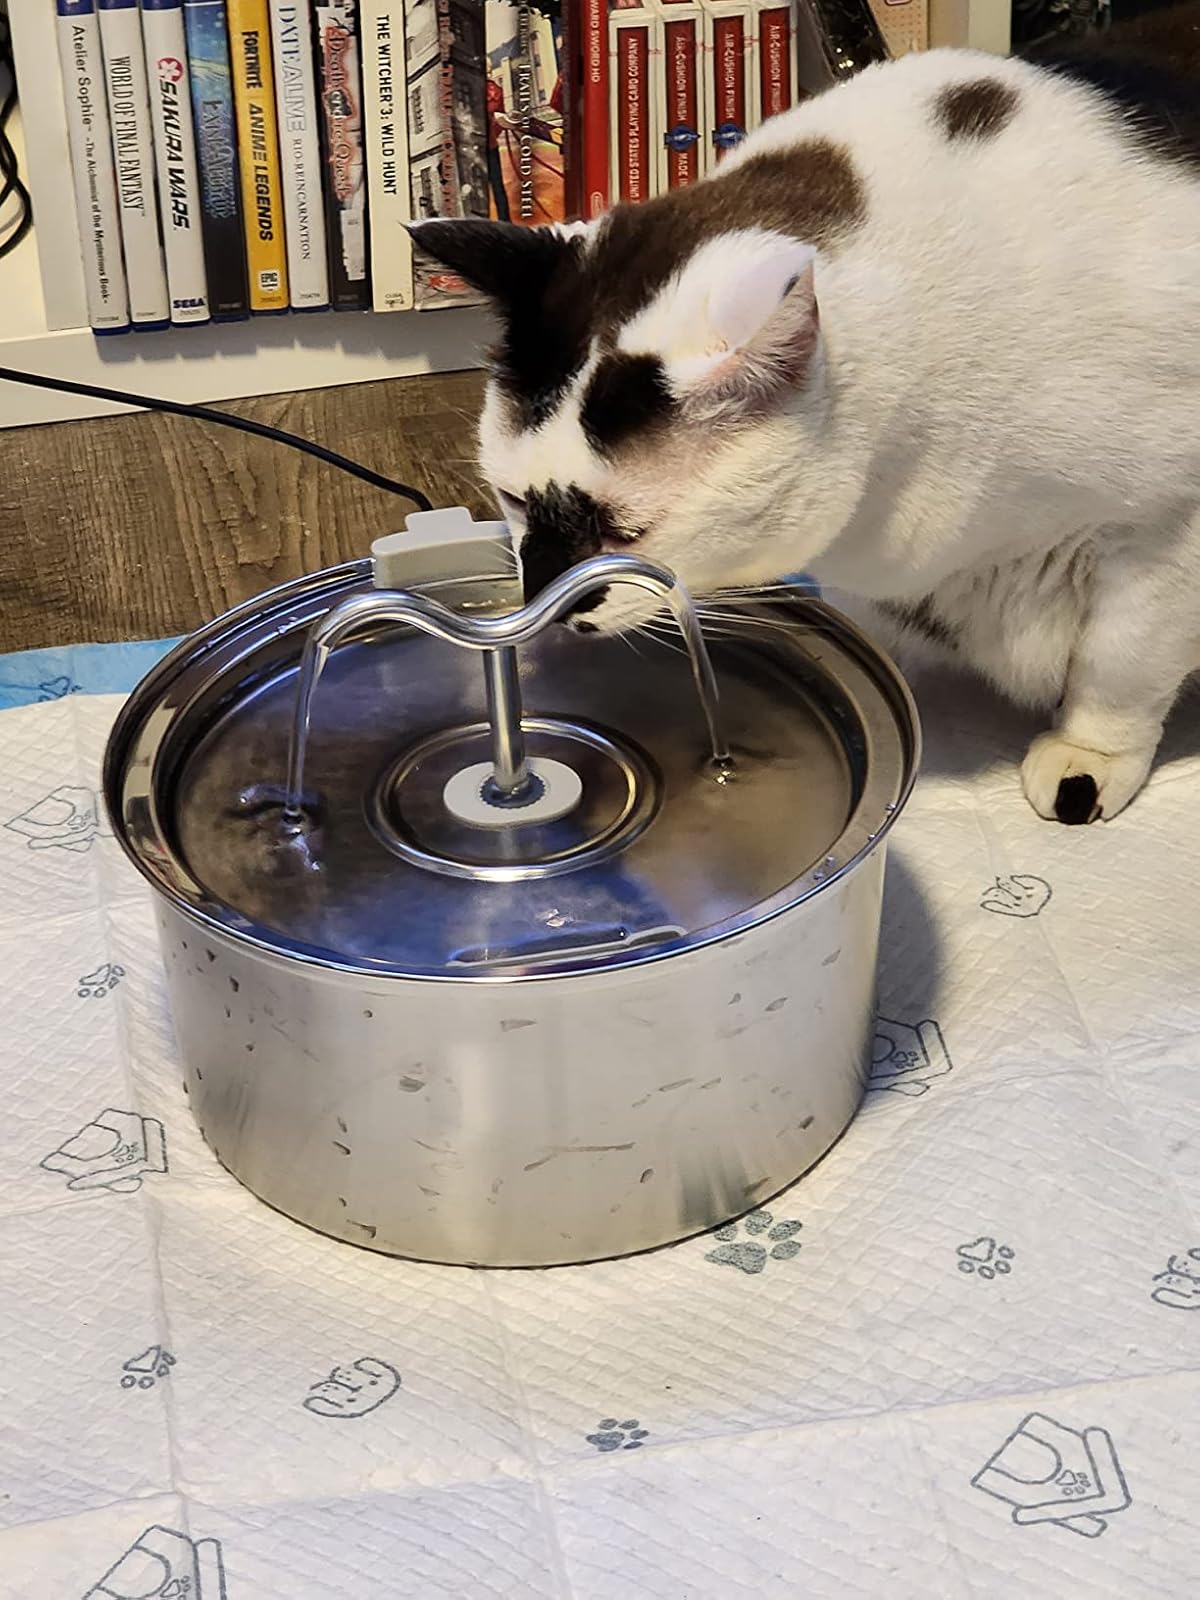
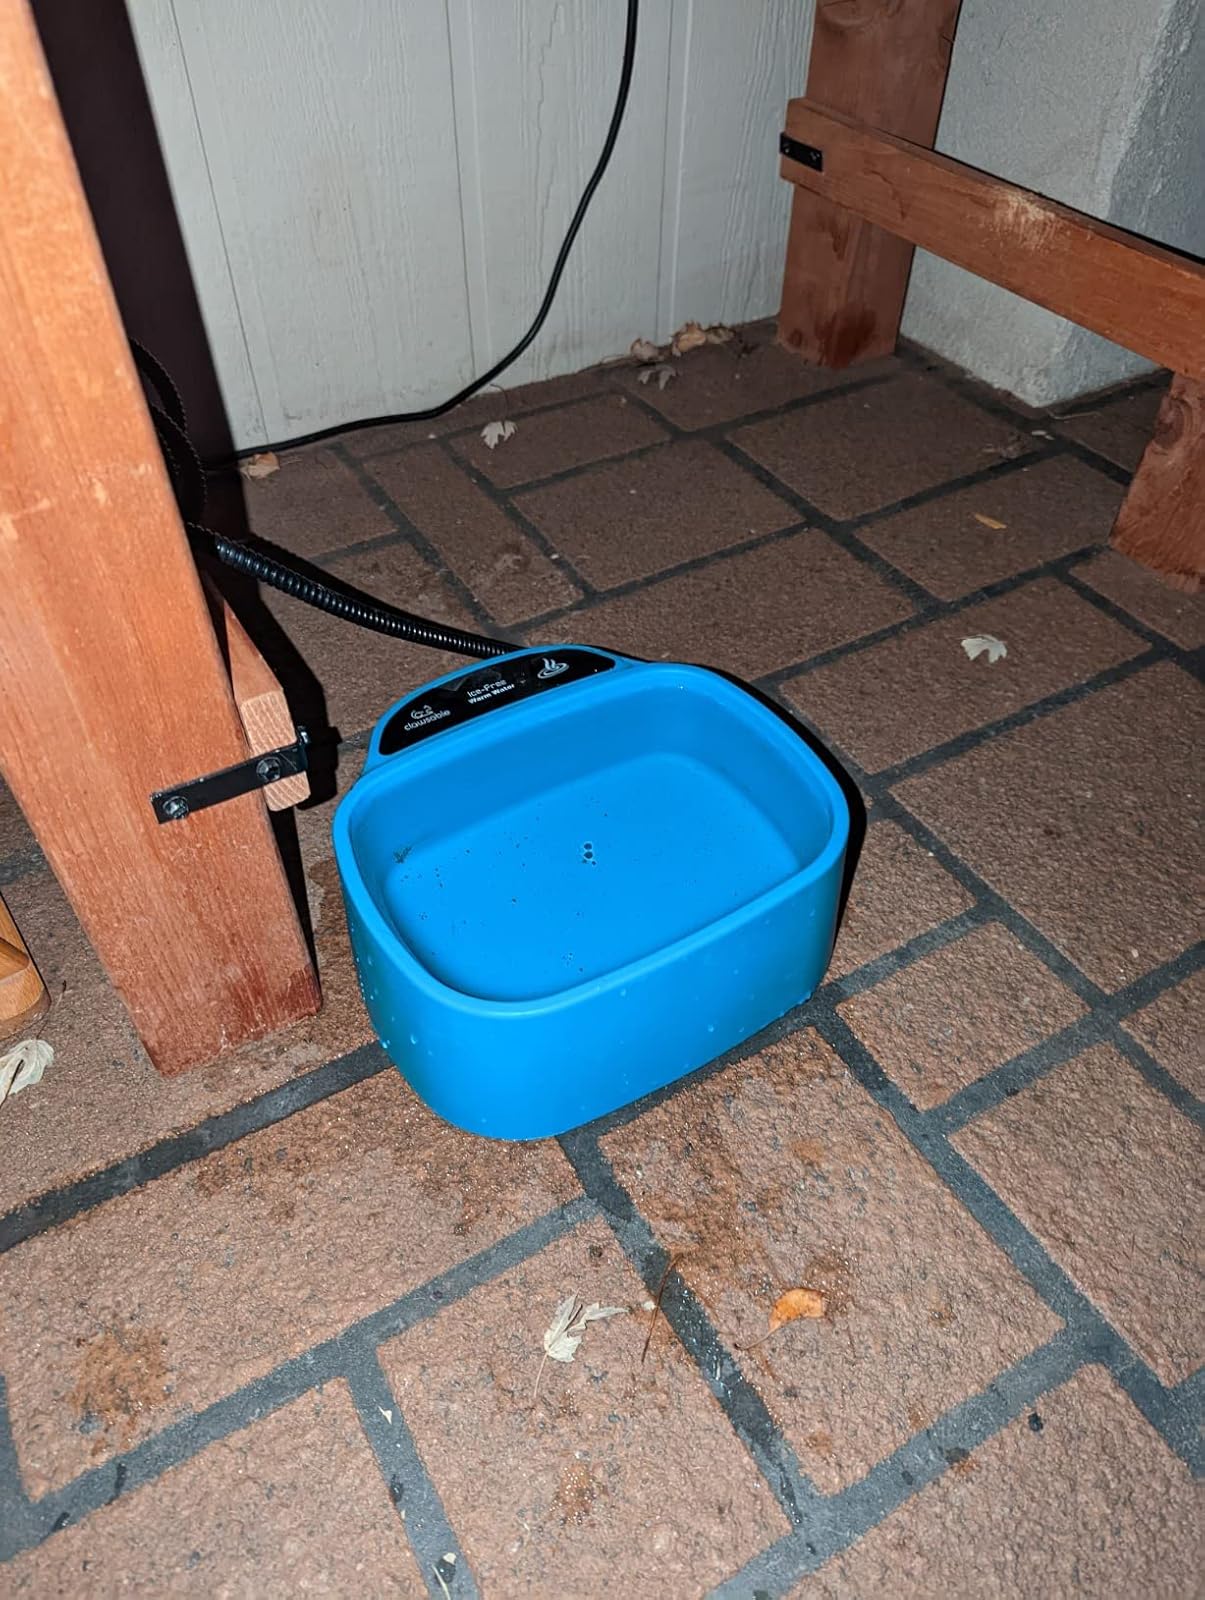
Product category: items_bowl
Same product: no